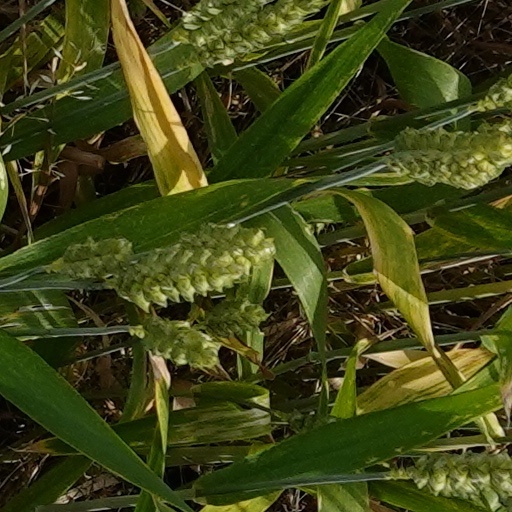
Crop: wheat